Montenils

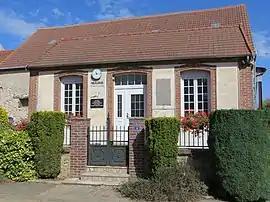
The town hall in Montenils

Montenils is a commune in the Seine-et-Marne department in the Île-de-France region in north-central France.